Max van Berchem

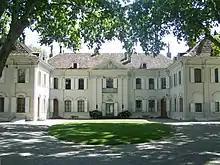
The "Château de Crans"

Following his return to Europe, Max van Berchem spent the autumn of 1895 in Paris. During an extended stay there, which lasted until the beginning of 1896, he prepared several study papers and networked with other orientalists. Still in 1896, he published the second volume of the "Corpus" from the series dealing with inscription from Cairo.